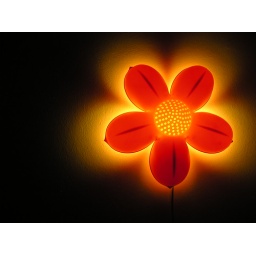
pink lamp in a dark room